Bristol Badminton

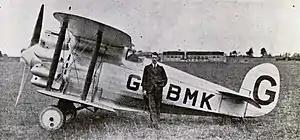

The Bristol Type 99 Badminton was a 1920s British single-seat racing biplane built by the Bristol Aeroplane Company and designed by F.S. Barnwell.